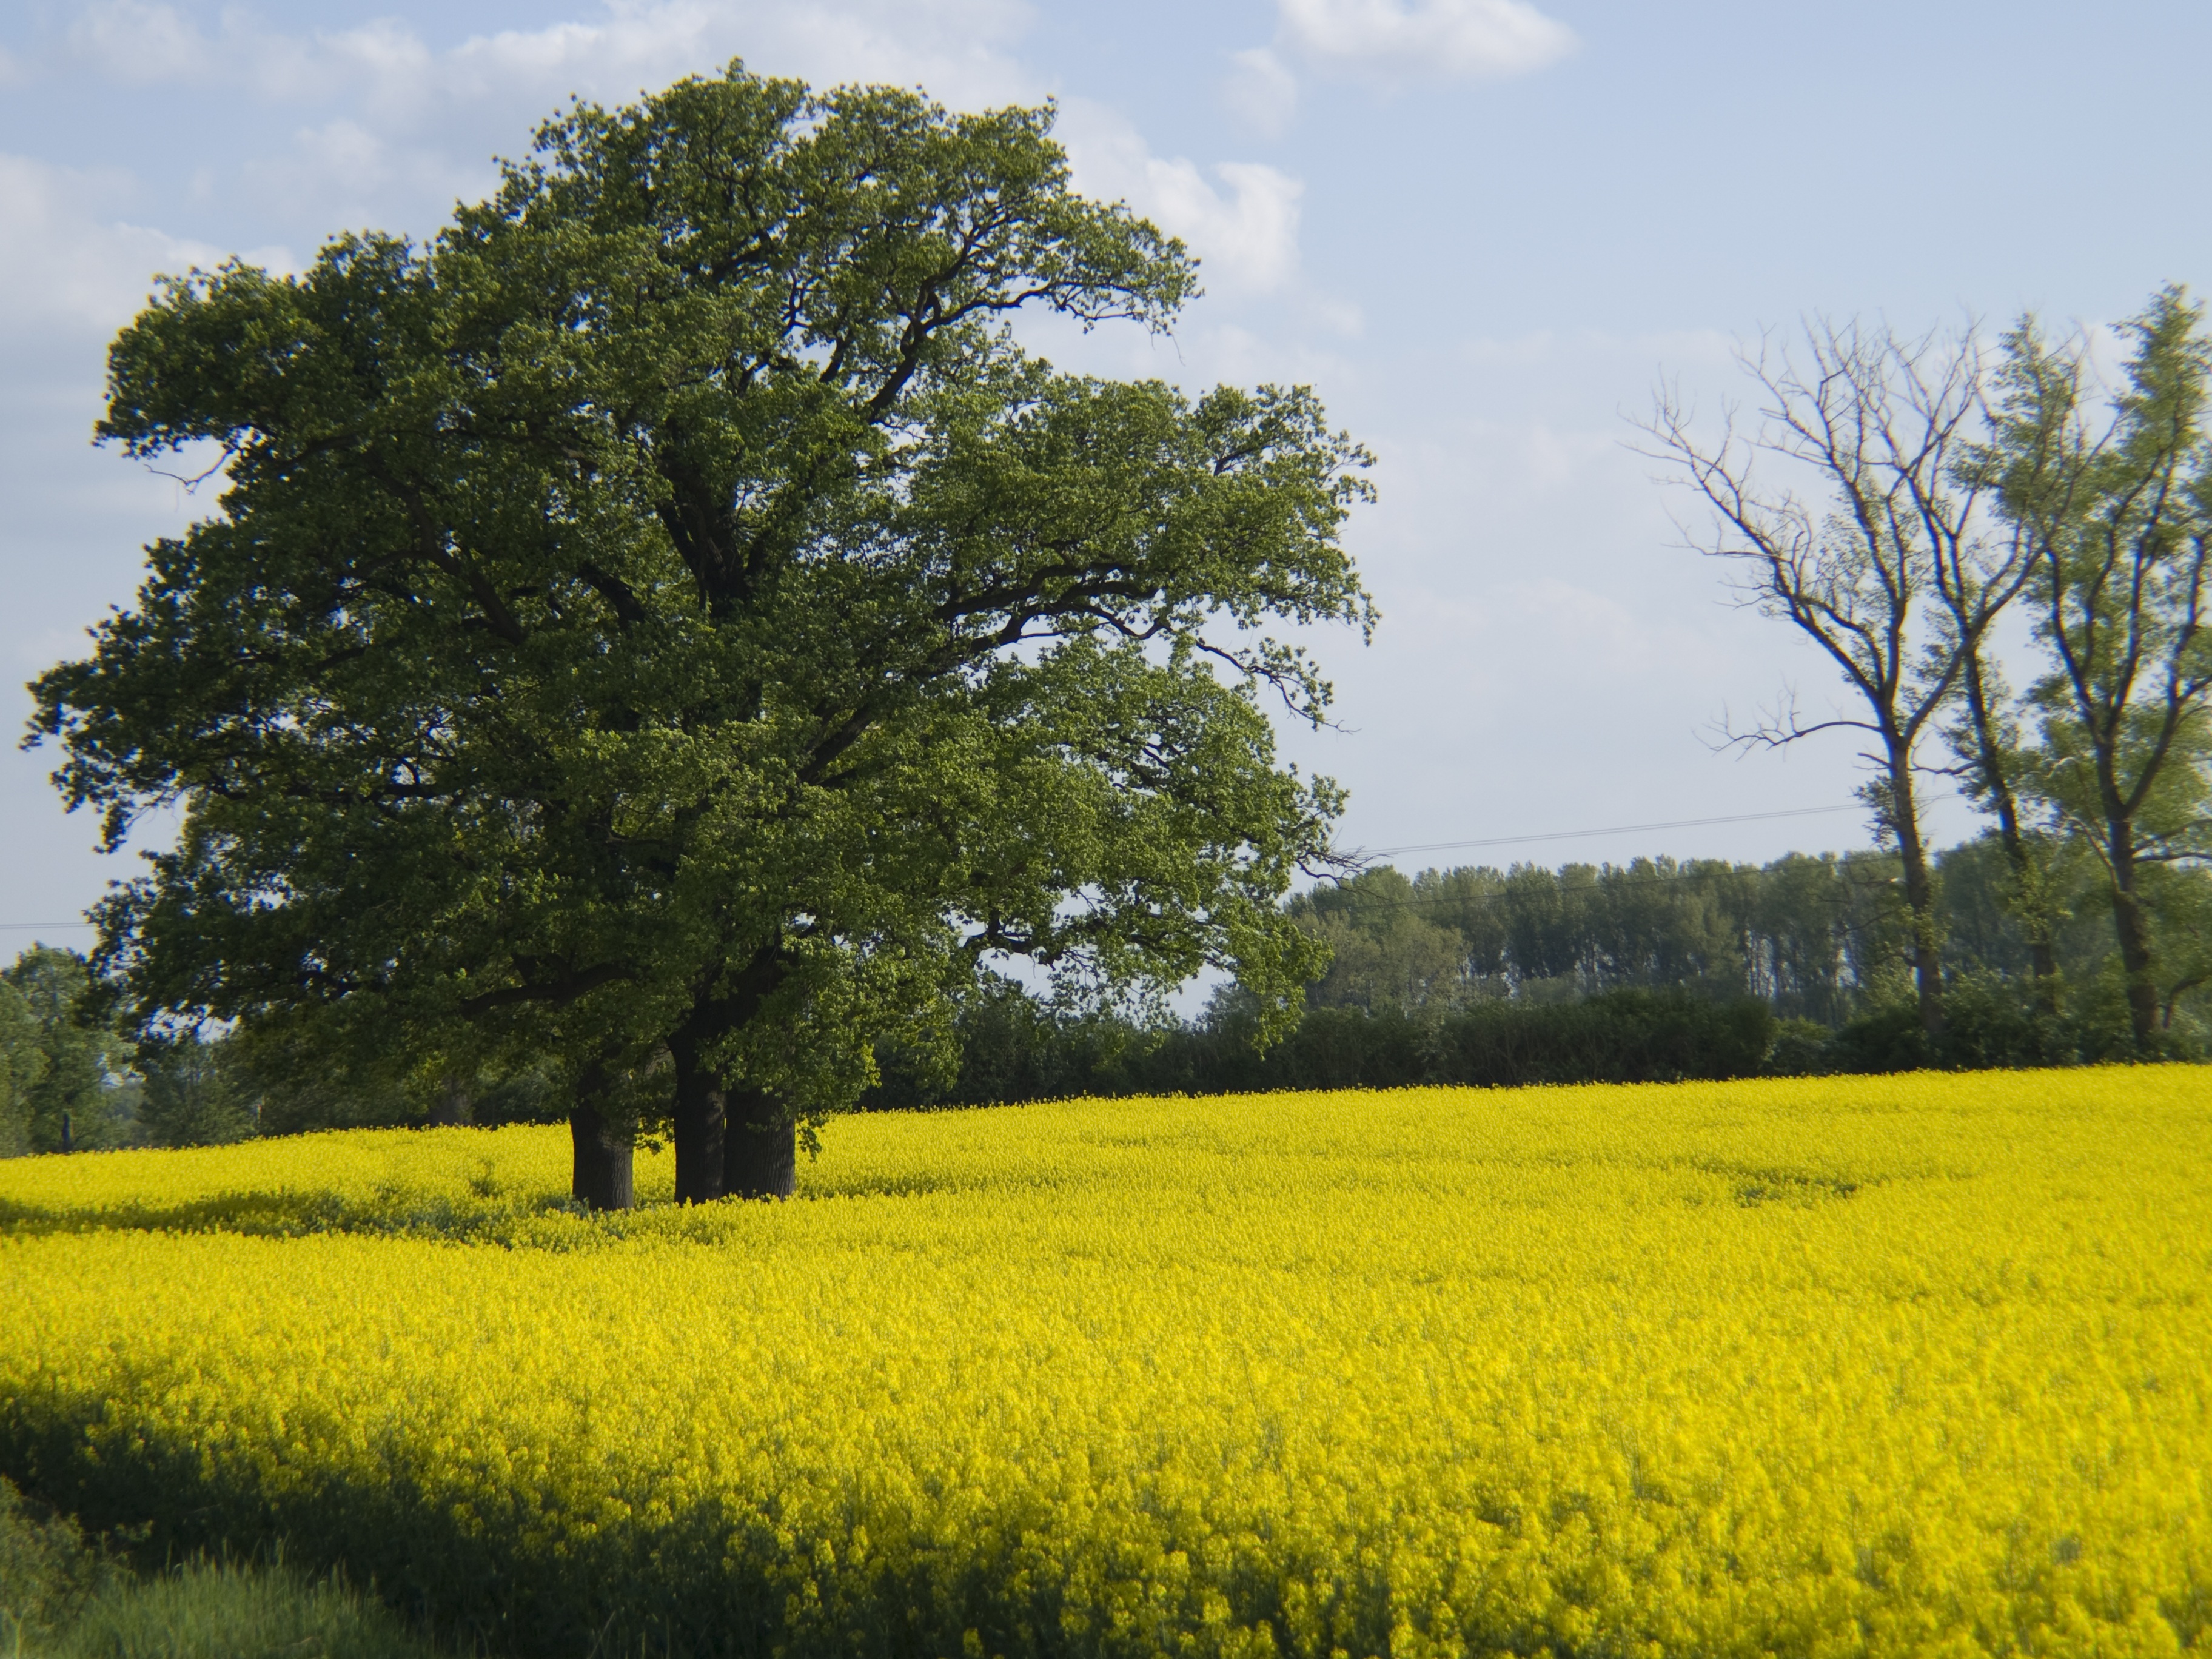
landscape, tree, nature, plant, sky, field, meadow, prairie, flower, summer, walk, food, spring, green, harvest, produce, vegetable, scenic, blue, yellow, agriculture, plain, rapeseed, clouds, canola, brassica, rural area, oilseed rape, flowering plant, cereal fields, field of rapeseeds, grass family, land plant, mustard plant, mustard and cabbage family